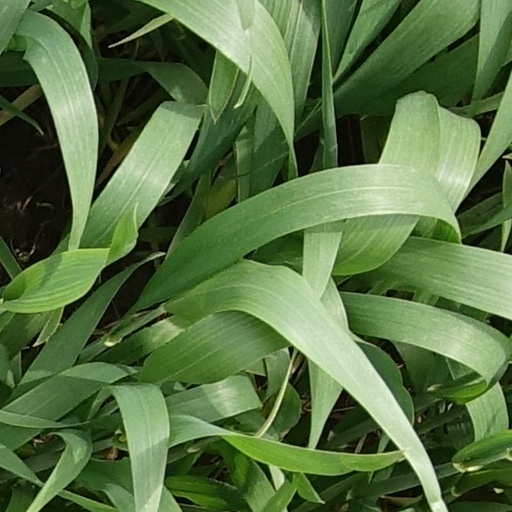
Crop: wheat